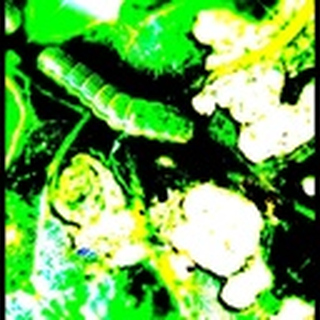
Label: cotton_army_worm